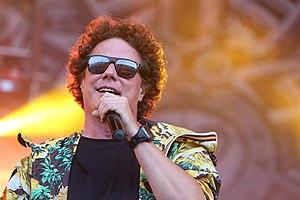
Sidney Polak au Pol'and'Rock Festival de 2019.